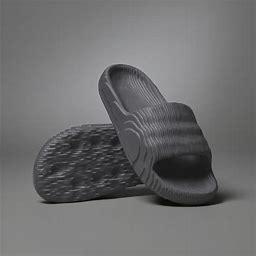
Brand: Adidas
Model: Adilette